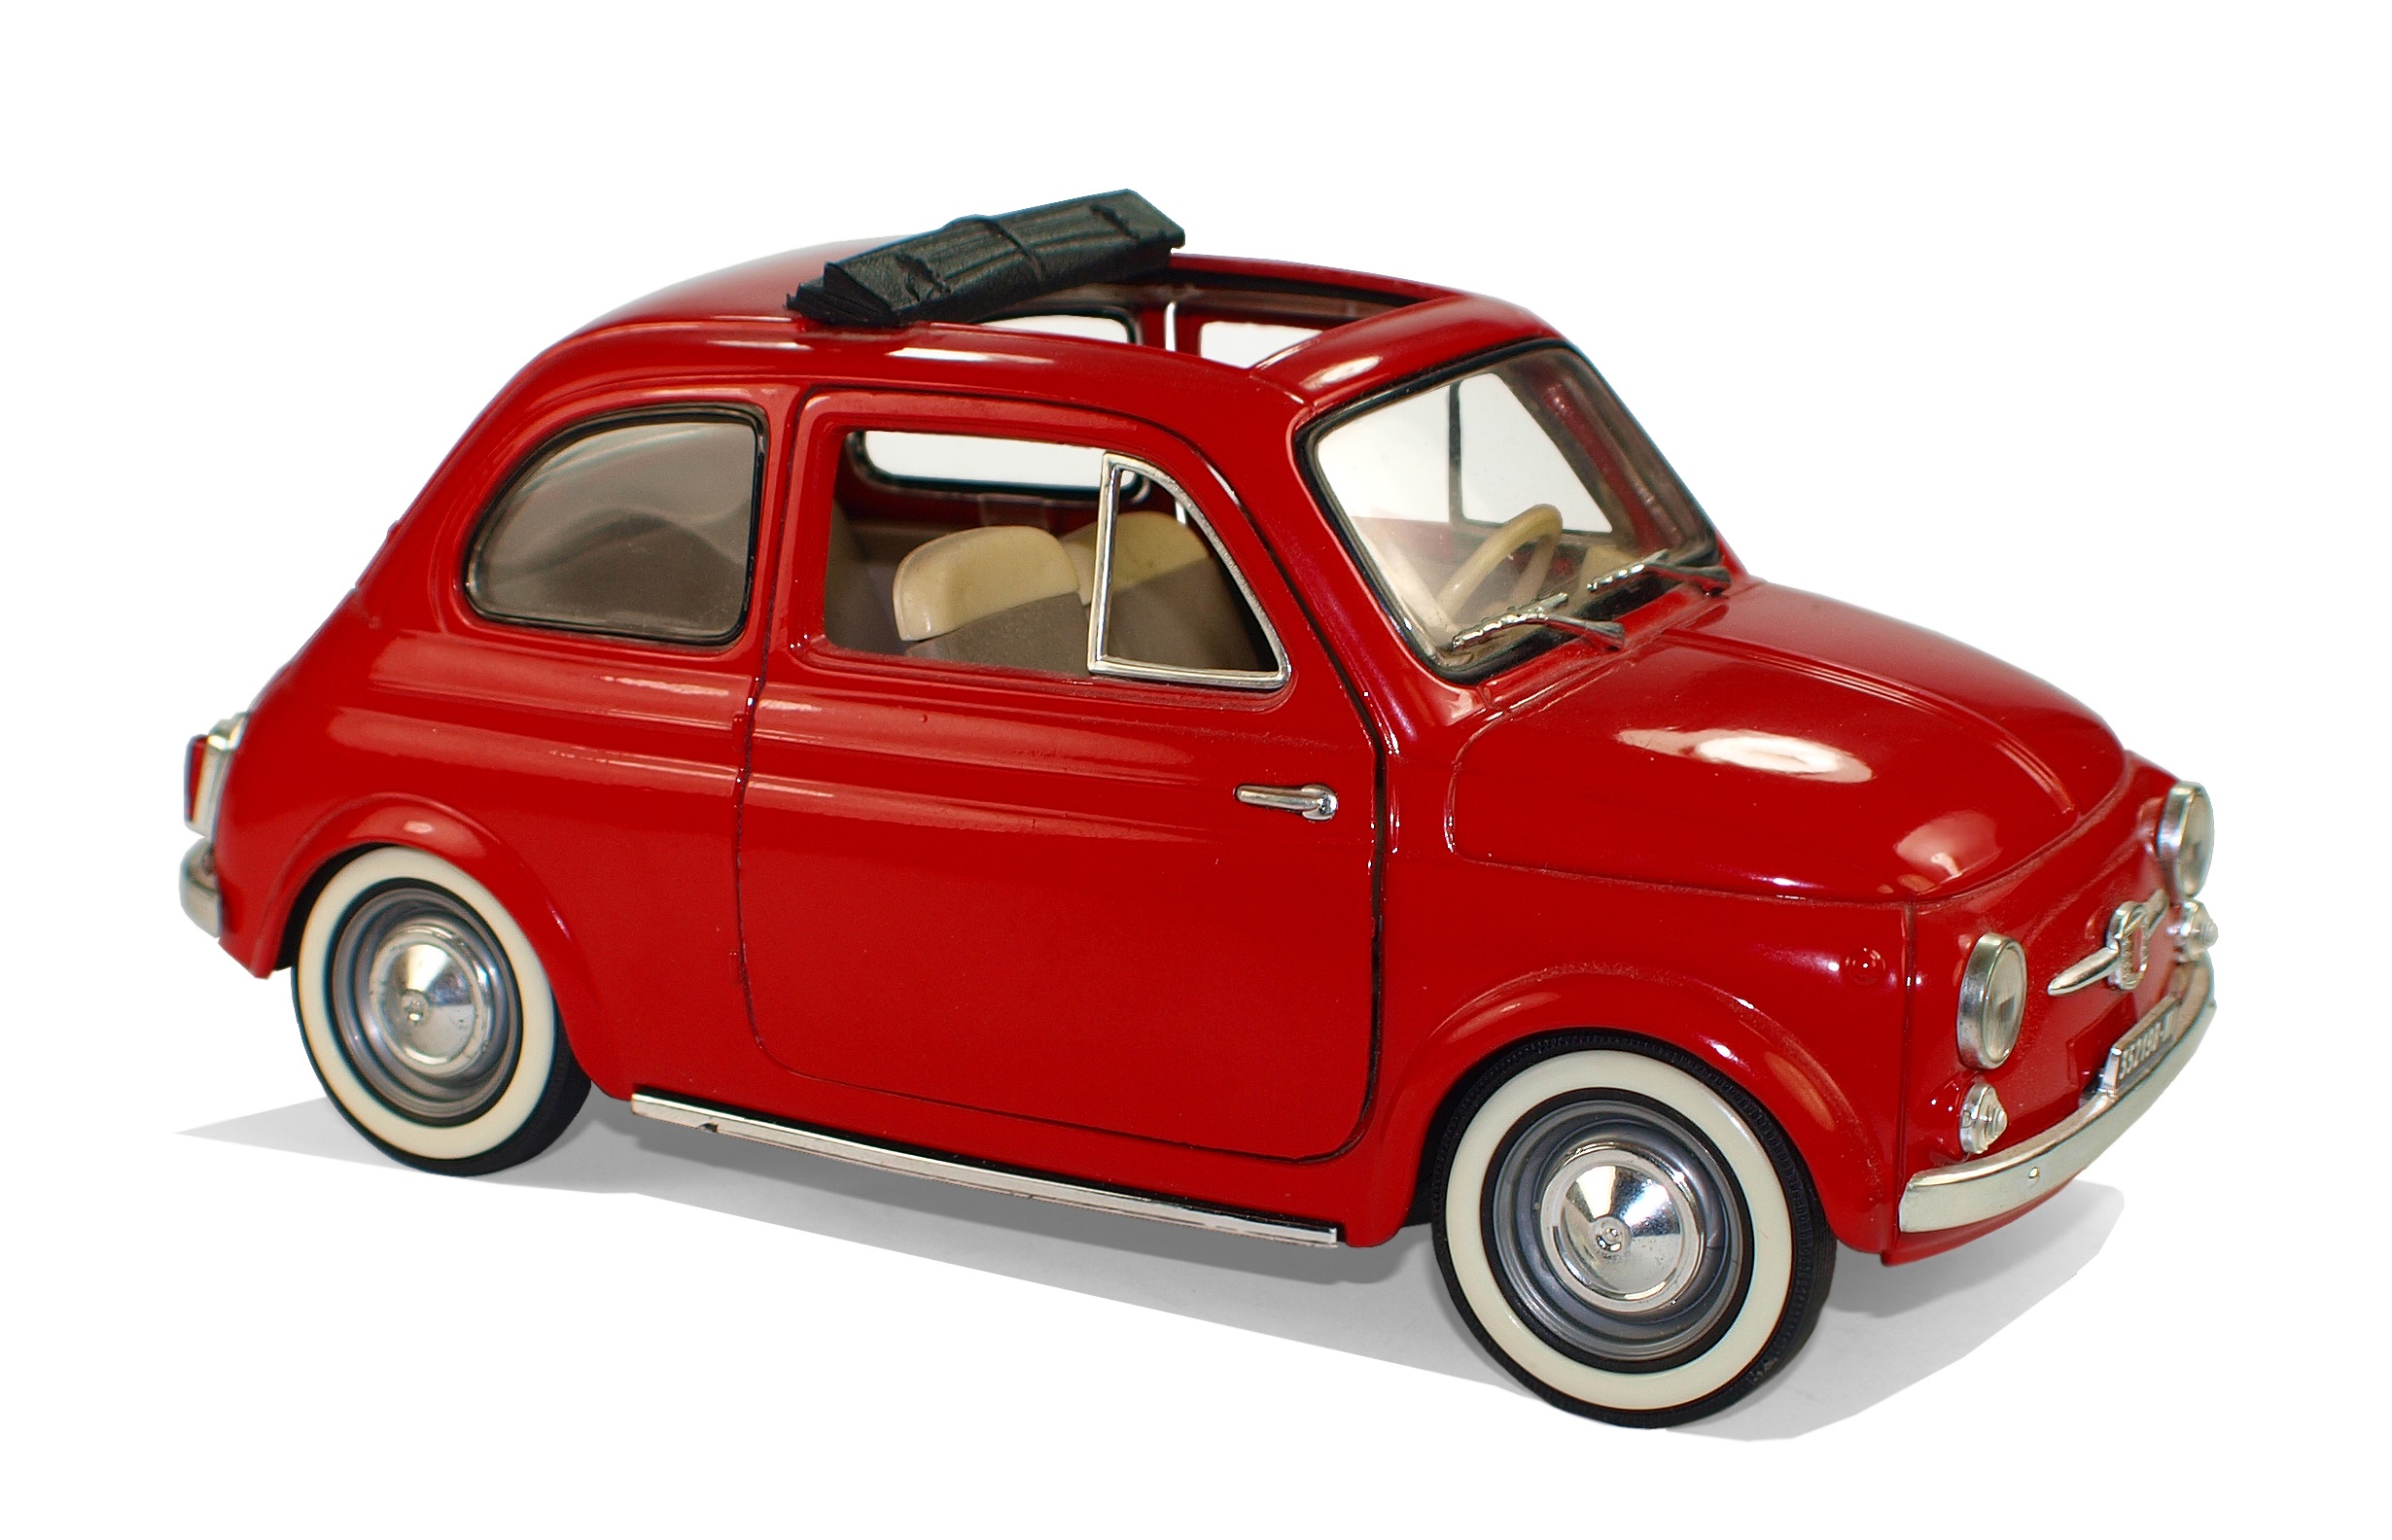
car, vintage, red, vehicle, miniature, fiat 500, fiat, city car, model car, land vehicle, automobile make, compact sport utility vehicle